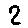
Label: 2